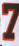
Number: 7